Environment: real
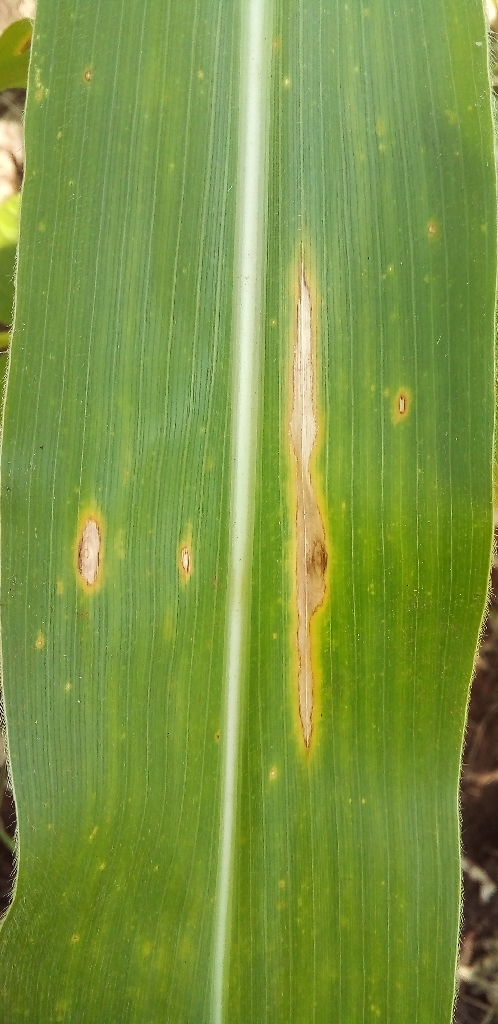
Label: northern_corn_leaf_blight